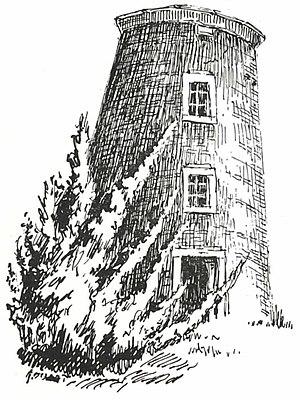
Le moulin Depireux, était un moulin à vent situé en Belgique à Vottem, à la limite du plateau de Hesbaye.